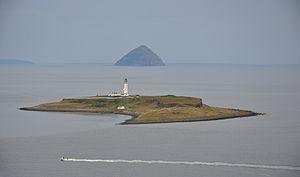
Pladda est une petite île du Royaume-Uni située en Écosse, dans le council area du North Ayrshire, et baignée par le Firth of Clyde, un bras de mer de la mer d'Irlande.
Le phare de Pladda est un phare édifié à l'extrémité sud de l'île de Pladda, dans le Firth of Clyde, un bras de mer du comté de Ayrshire à l'ouest de l'Écosse.